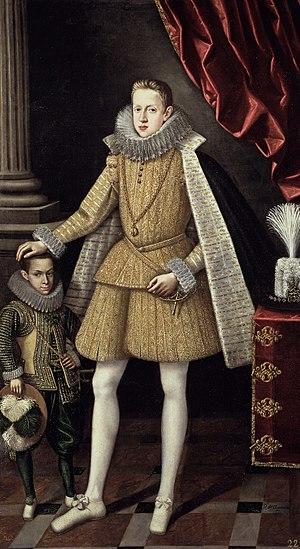
Rodrigo de Villandrando est un peintre de cour espagnol.
Cet article donne la liste des héritiers successifs du trône de Navarre depuis l'avènement de García V en 1134 jusqu'à l'abdication de Charles IV en 1830 pour la Basse-Navarre et la dissolution du titre d'Isabelle Iʳᵉ en 1833 pour la Haute-Navarre. Contrairement à d'autres monarchies, les règles de succession n'ont pas inclus la loi salique, mais la primogéniture cognatique avec préférence masculine. Les héritiers mâles ont porté le titre de prince de Viane, créé en 1423 sur décision du roi Charles III en faveur du premier descendant mâle du monarque.
Cet article donne la liste des héritiers successifs du trône de Portugal depuis l'avènement d'Alphonse Iᵉʳ en 1139. Contrairement à d'autres monarchies, les règles de succession n'ont pas inclus la loi salique, mais la primogéniture cognatique avec préférence masculine. Les héritiers ont porté les titres successifs de prince de Portugal entre 1433 et 1645, de prince du Brésil entre 1645 et 1815 et de prince royal entre 1815 et 1910.